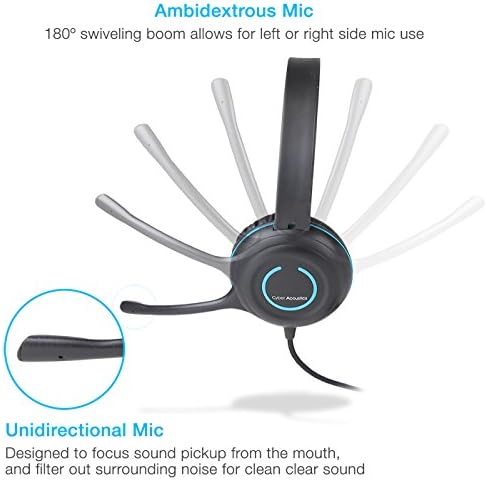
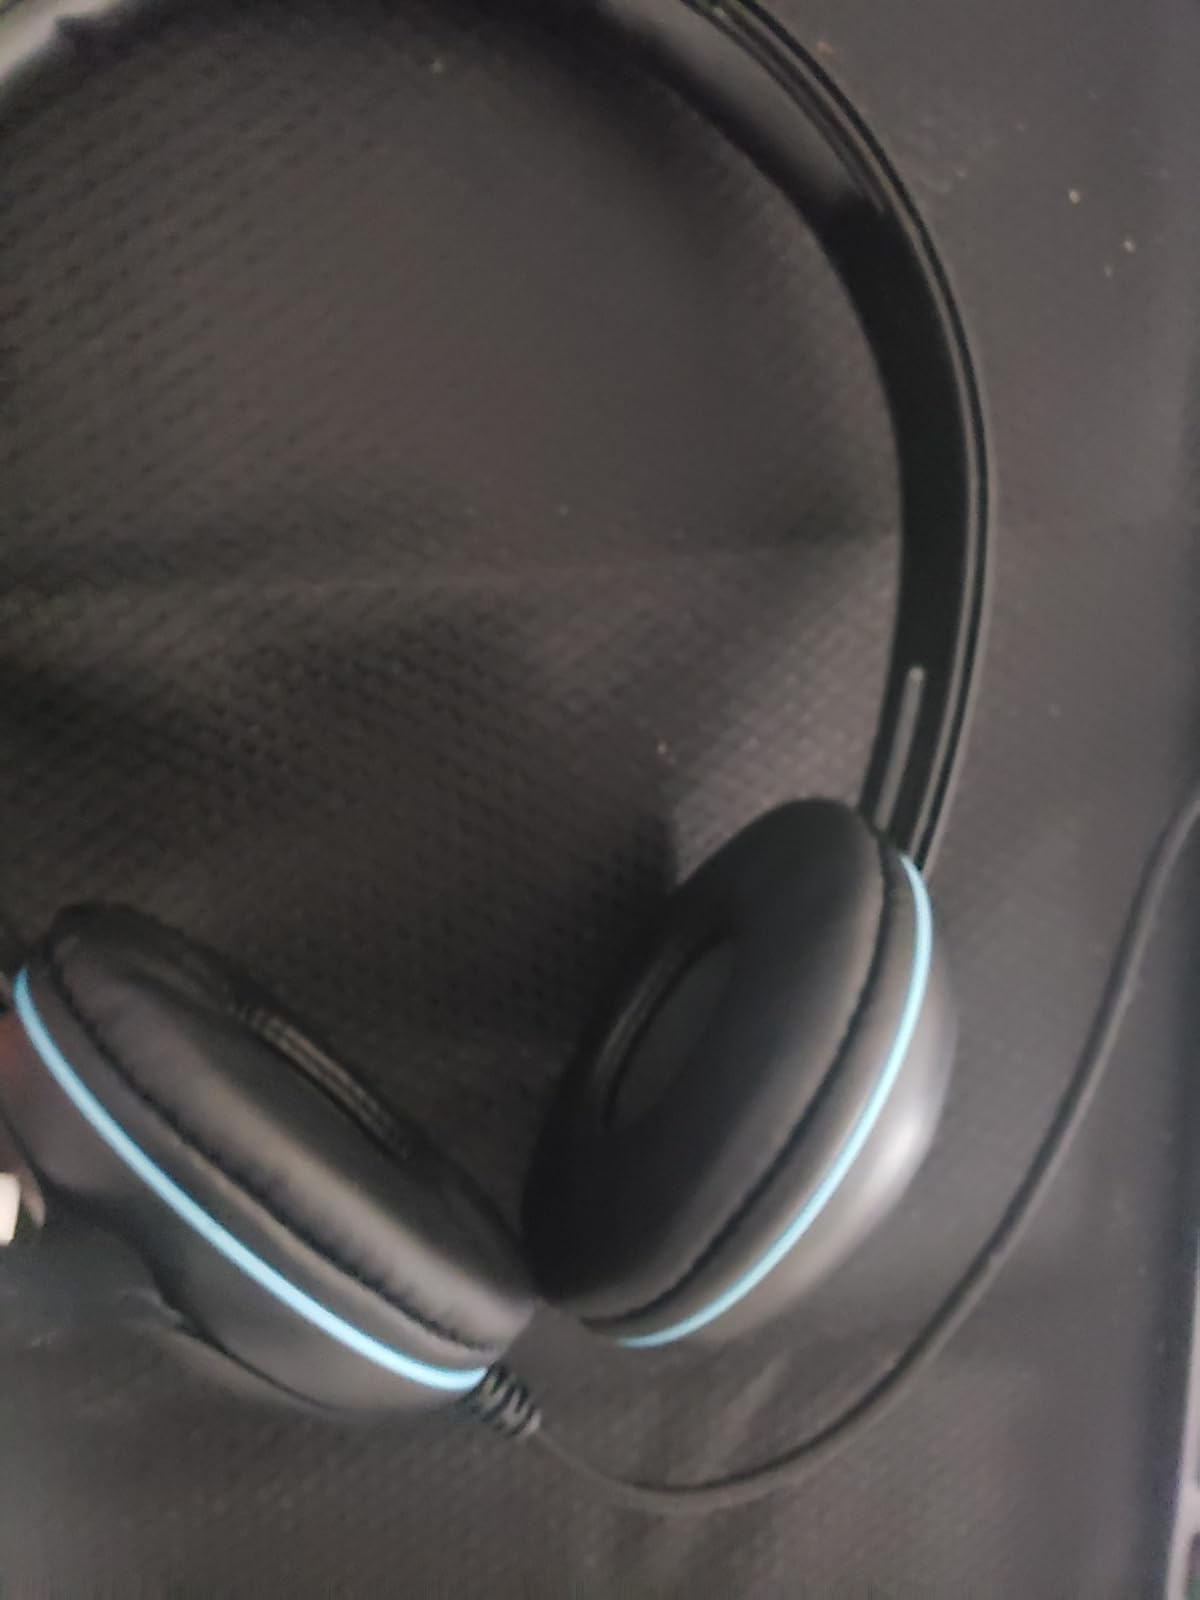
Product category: headphones
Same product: yes